Kidnapping of Elizabeth Smart

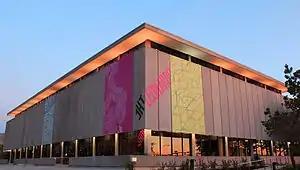
The Salt Lake City Public Library building (now The Leonardo museum), one of several public locations where Smart accompanied her captors

Smart accompanied Mitchell and Barzee in public on numerous occasions, but her presence was either obscured or unnoticed via various methods of concealment, which often consisted of her wearing a headscarf and a face veil. In August 2002, around two months after Smart's kidnapping, Mitchell devised a plan to leave Salt Lake City with Barzee and Smart, possibly to Boston or New York City. To research potential places to relocate, Mitchell and Barzee visited the Salt Lake City Public Library with Smart. There, they were noticed by a library patron due to their unusual styles of dress; each wore full-length robes with veils which concealed most of their faces. The patron was convinced to call police after looking closely at Smart's eyes. A police detective arrived at the library and confronted Mitchell, Barzee, and Smart; however, he was deterred by Mitchell, who claimed that Smart was his daughter (named Augustine Marshall), and they were unable to remove their veils or garb on religious grounds. When questioned by the detective, neither Barzee nor Smart spoke, and Mitchell stated that their religion prohibited women from speaking in public. Smart would later say that Barzee signaled her not to move, and she gripped her legs under the table. She later recalled the incident: "I felt like hope was walking out the door. I was mad at myself that I didn't say anything, mad at myself for not taking the chance. So close. I felt terrible that the detective hadn't pushed harder. He just walked away."